United Nations Security Council Resolution 1710

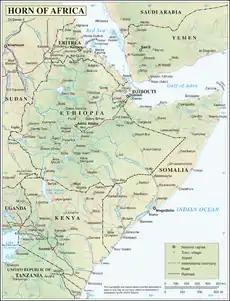
Ethiopia and Eritrea in the Horn of Africa

United Nations Security Council Resolution 1710, adopted unanimously on September 29, 2006, after reaffirming all resolutions on the situation between Eritrea and Ethiopia, particularly resolutions 1320 (2000), 1430 (2003), 1466 (2003), 1640 (2005) and 1681 (2006), the Council extended the mandate of the United Nations Mission in Ethiopia and Eritrea (UNMEE) for four months until January 31, 2007.